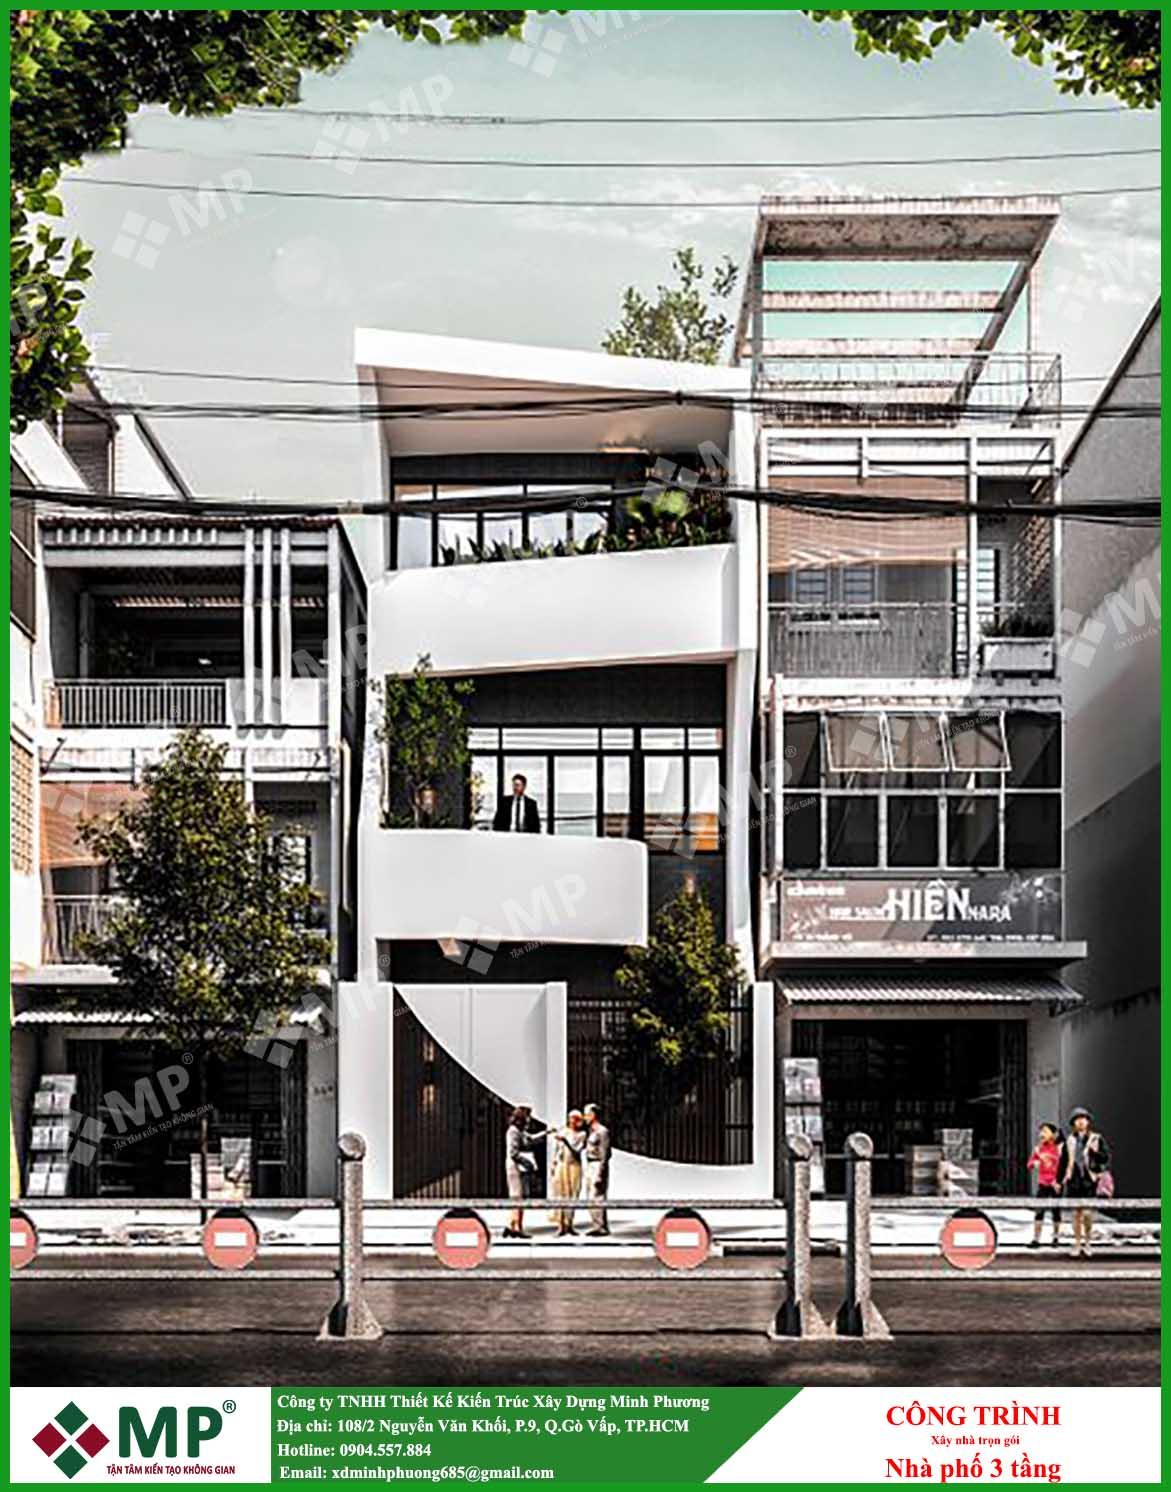
có một vài người đang đứng ở dưới những ngôi nhà cao tầng